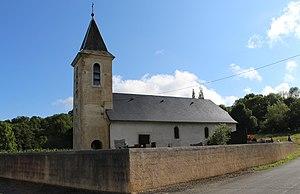
Église de l’Assomption de Gourgue (Hautes-Pyrénées)
Gourgue est une commune française située dans le département des Hautes-Pyrénées, en région Occitanie.
La liste des églises des Hautes-Pyrénées recense de manière exhaustive les églises situées dans le département français des Hautes-Pyrénées.